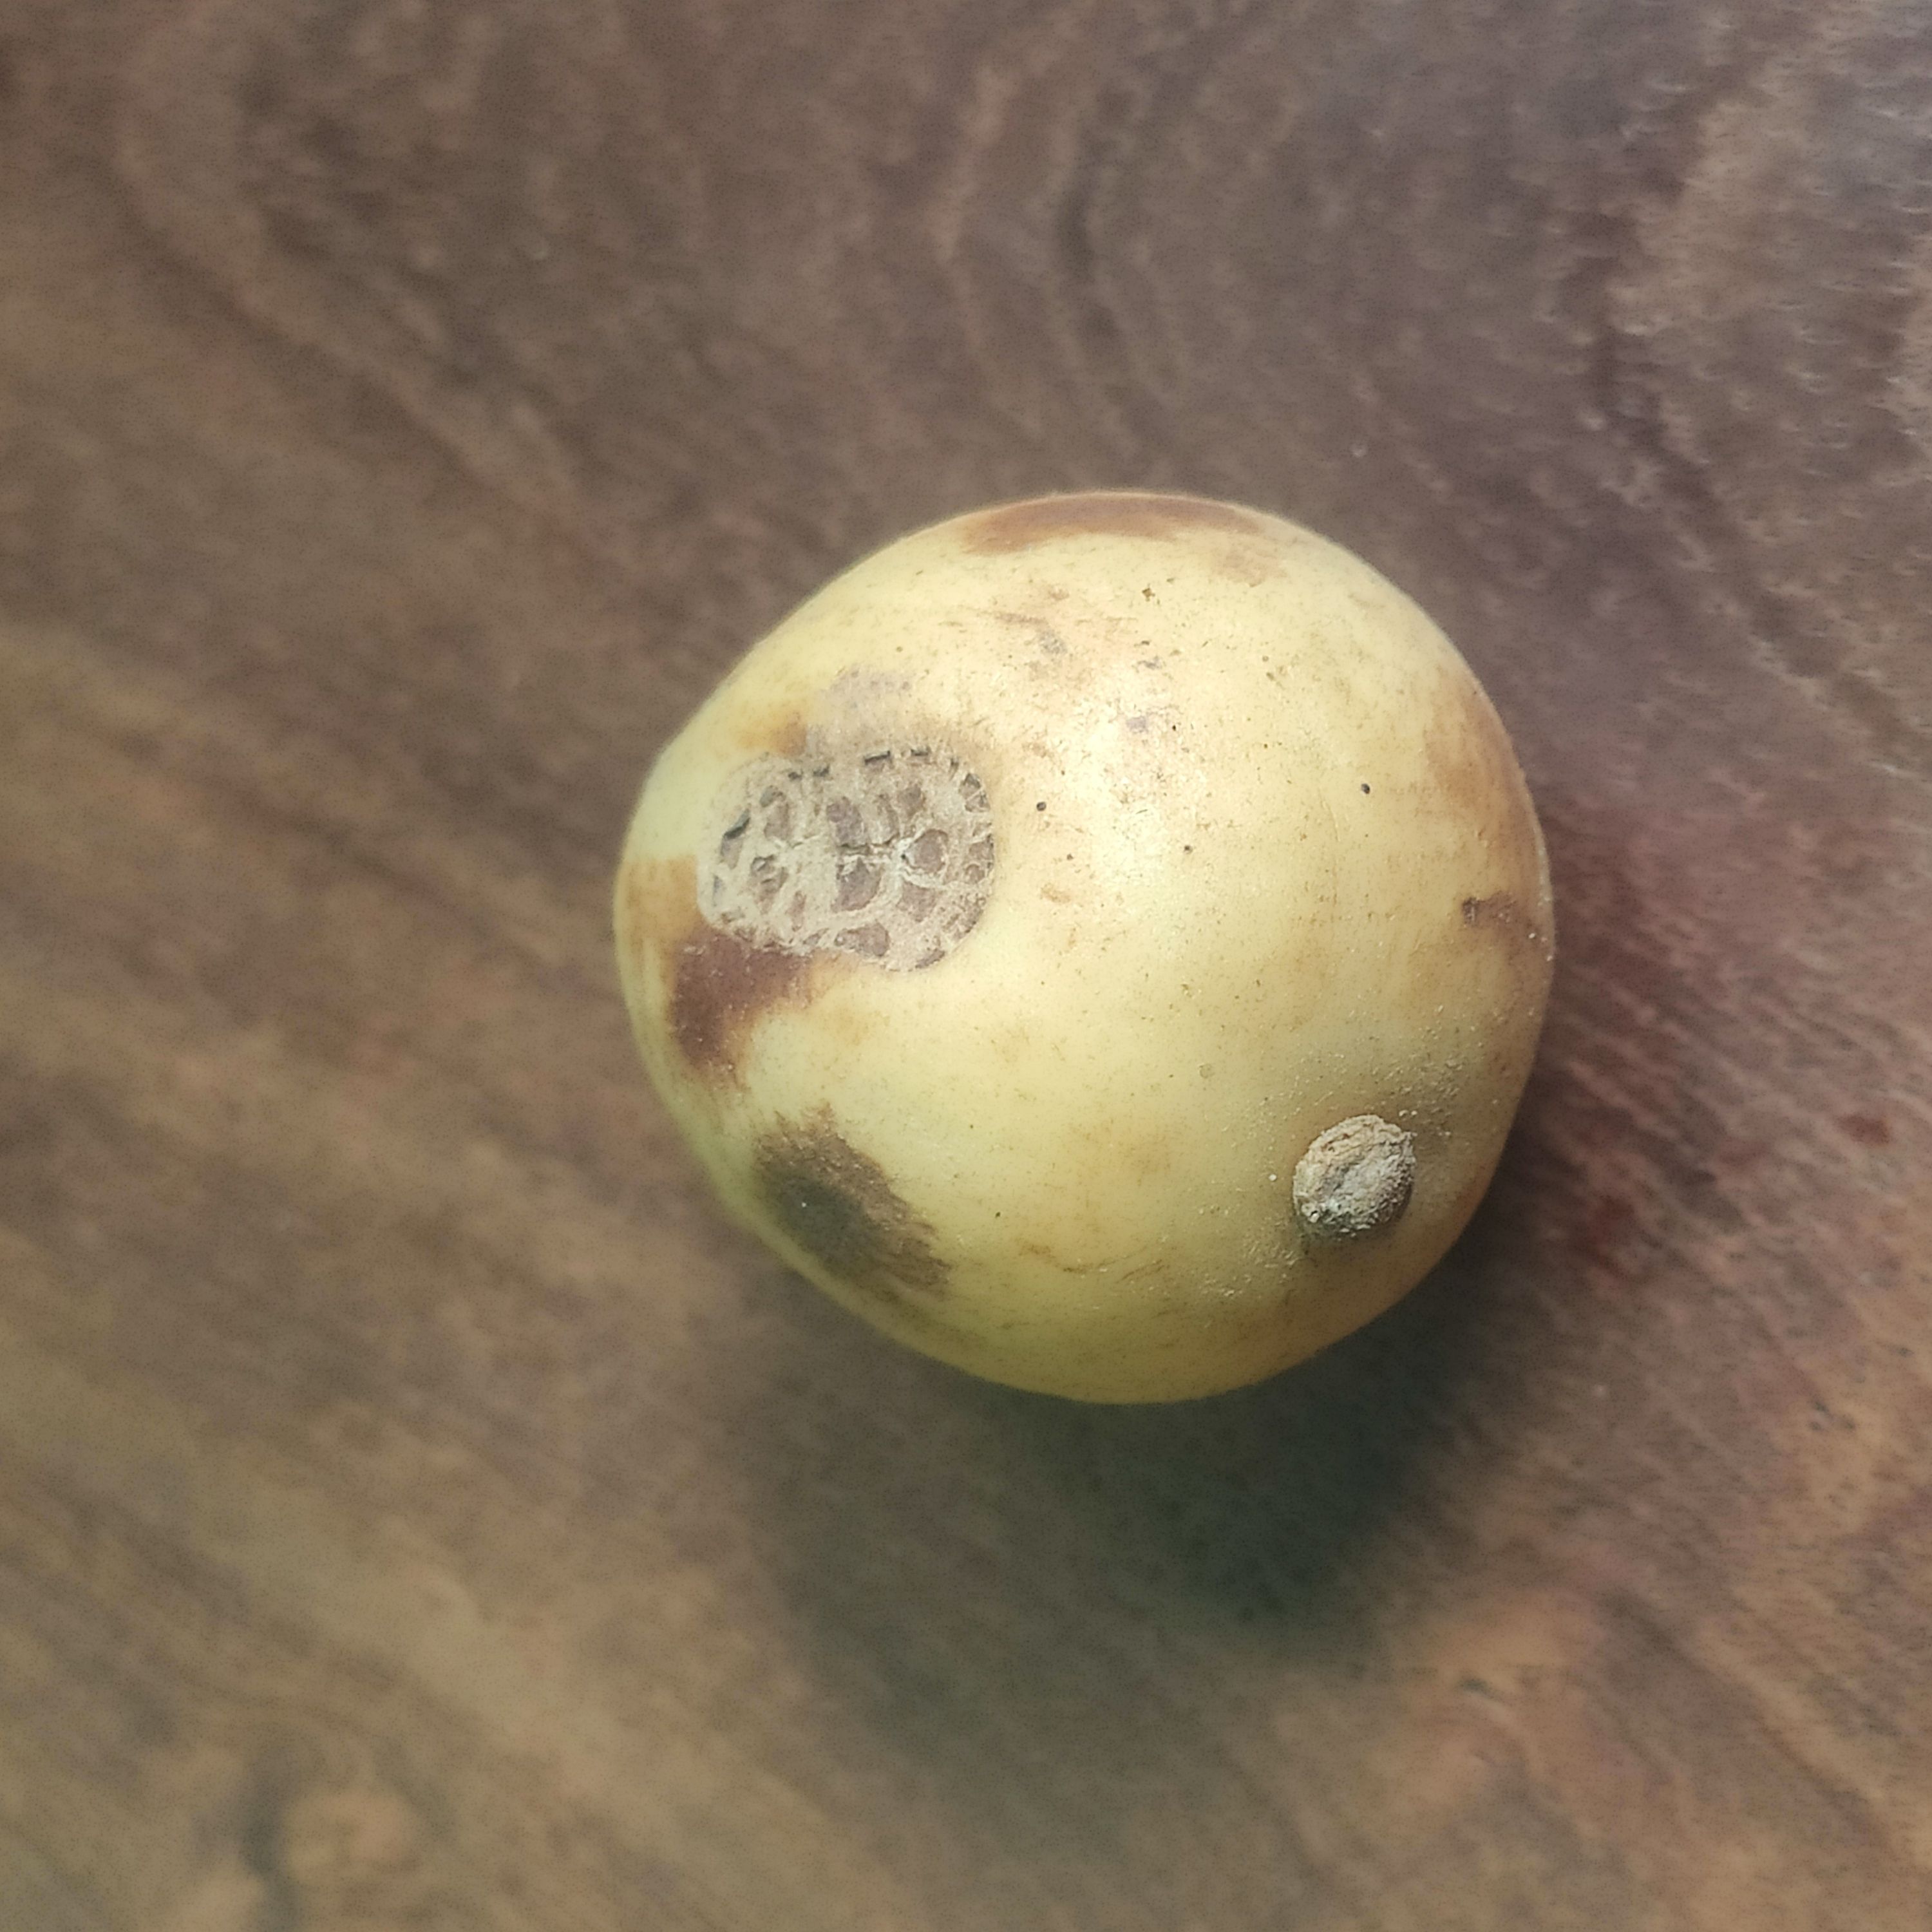
Fruit: burmese-grape
Grade: 2nd-grade